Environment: real
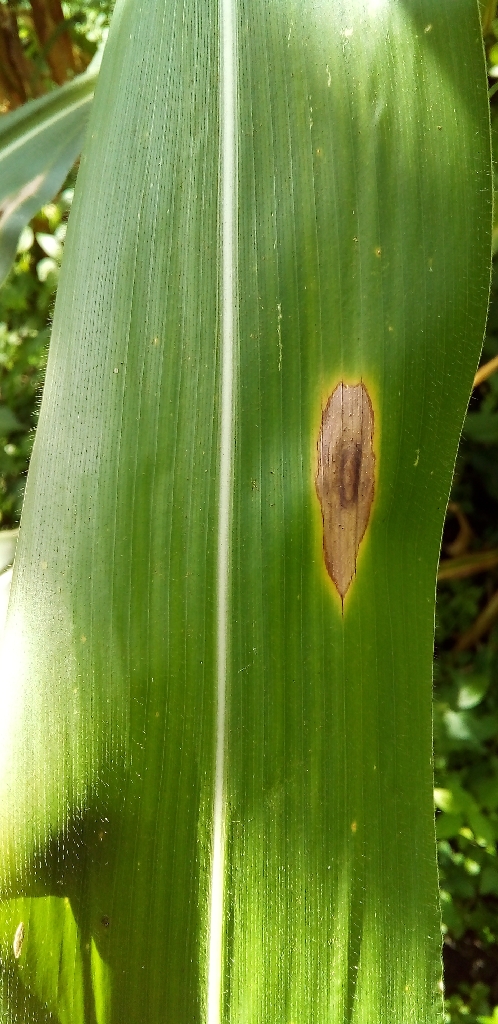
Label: northern_corn_leaf_blight